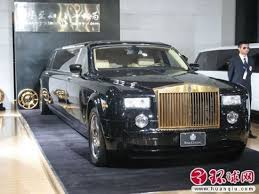
Vehicle type: Cars